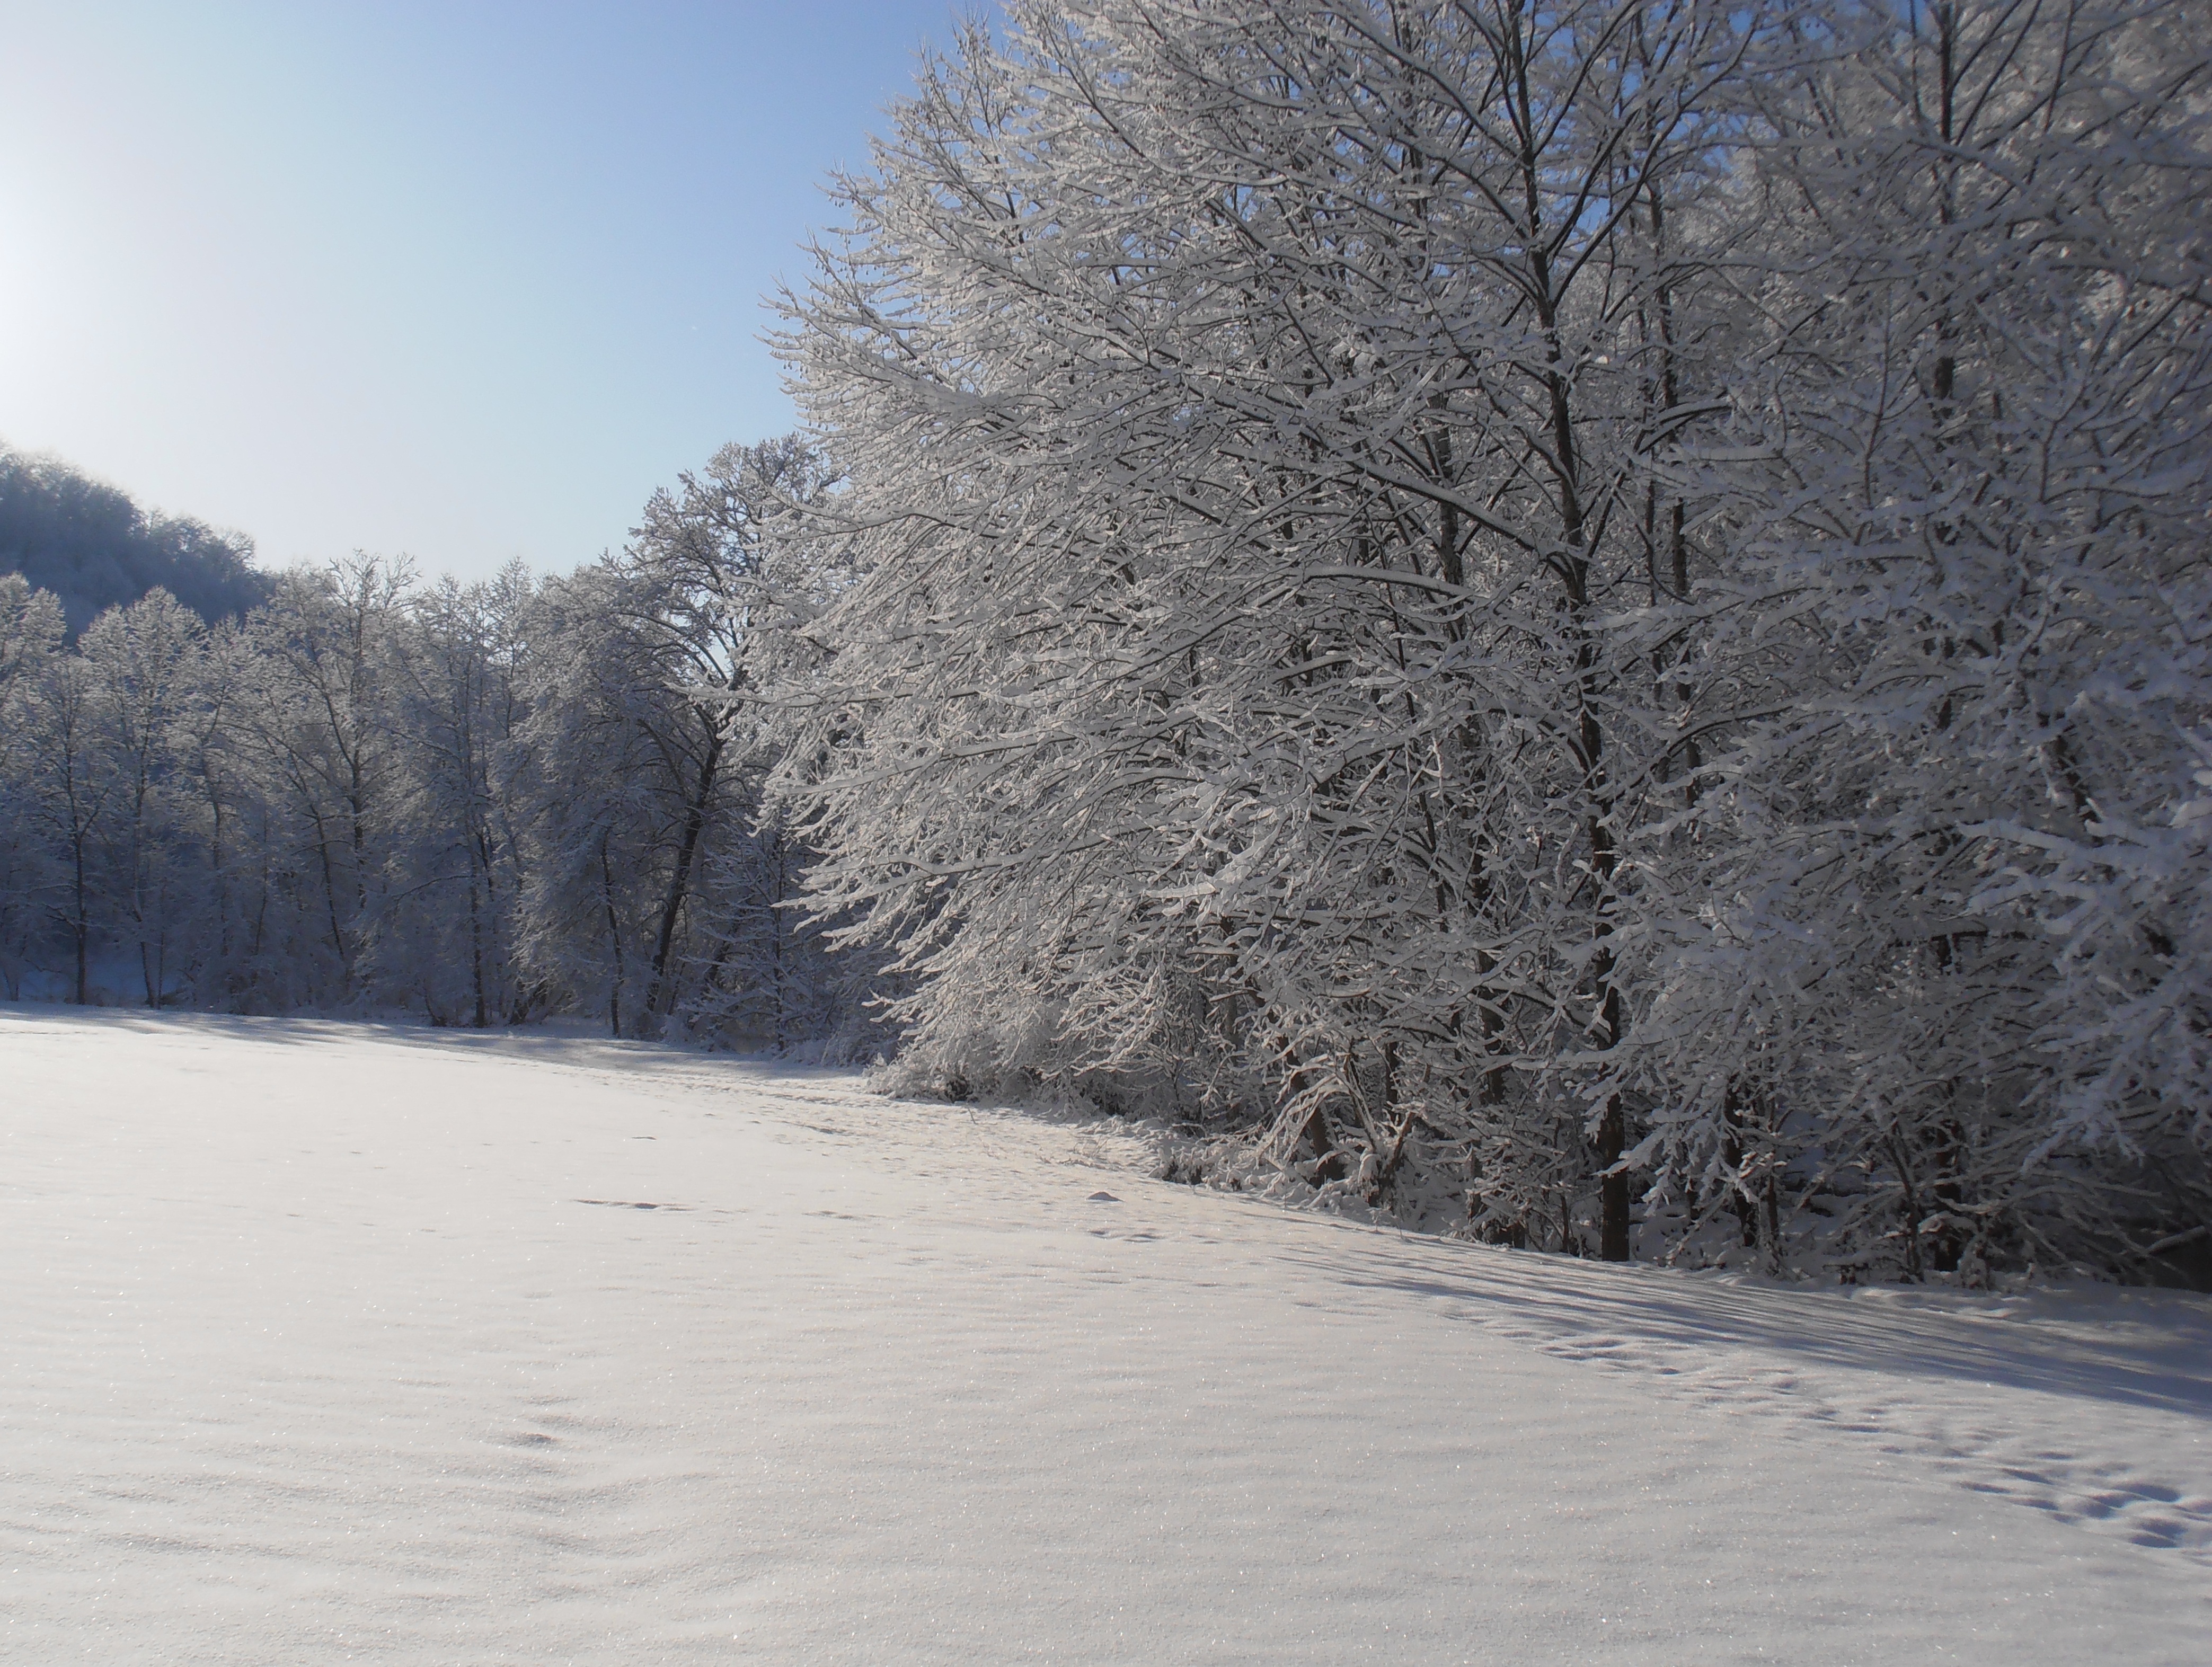
landscape, tree, mountain, snow, cold, winter, morning, frost, ice, weather, frozen, season, snowfall, trees, freezing, snow covered, atmospheric phenomenon